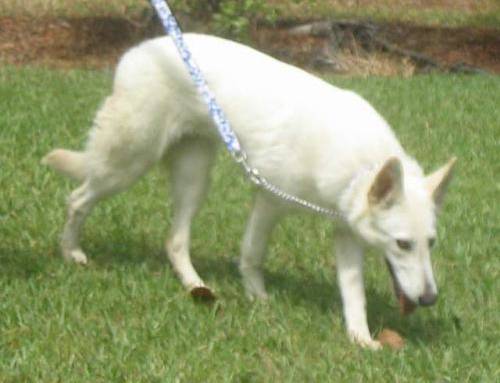
Label: dog